Bushū-Karasawa Station

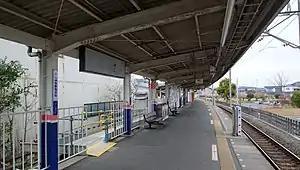
The station platform in March 2016

is a passenger railway station located in the town of Ogose, Saitama, Japan, operated by the private railway operator Tōbu Railway.